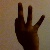
The image shows a hand gesture representing the number 9 in Indian Sign Language.